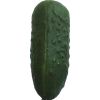
Label: Cucumber 1